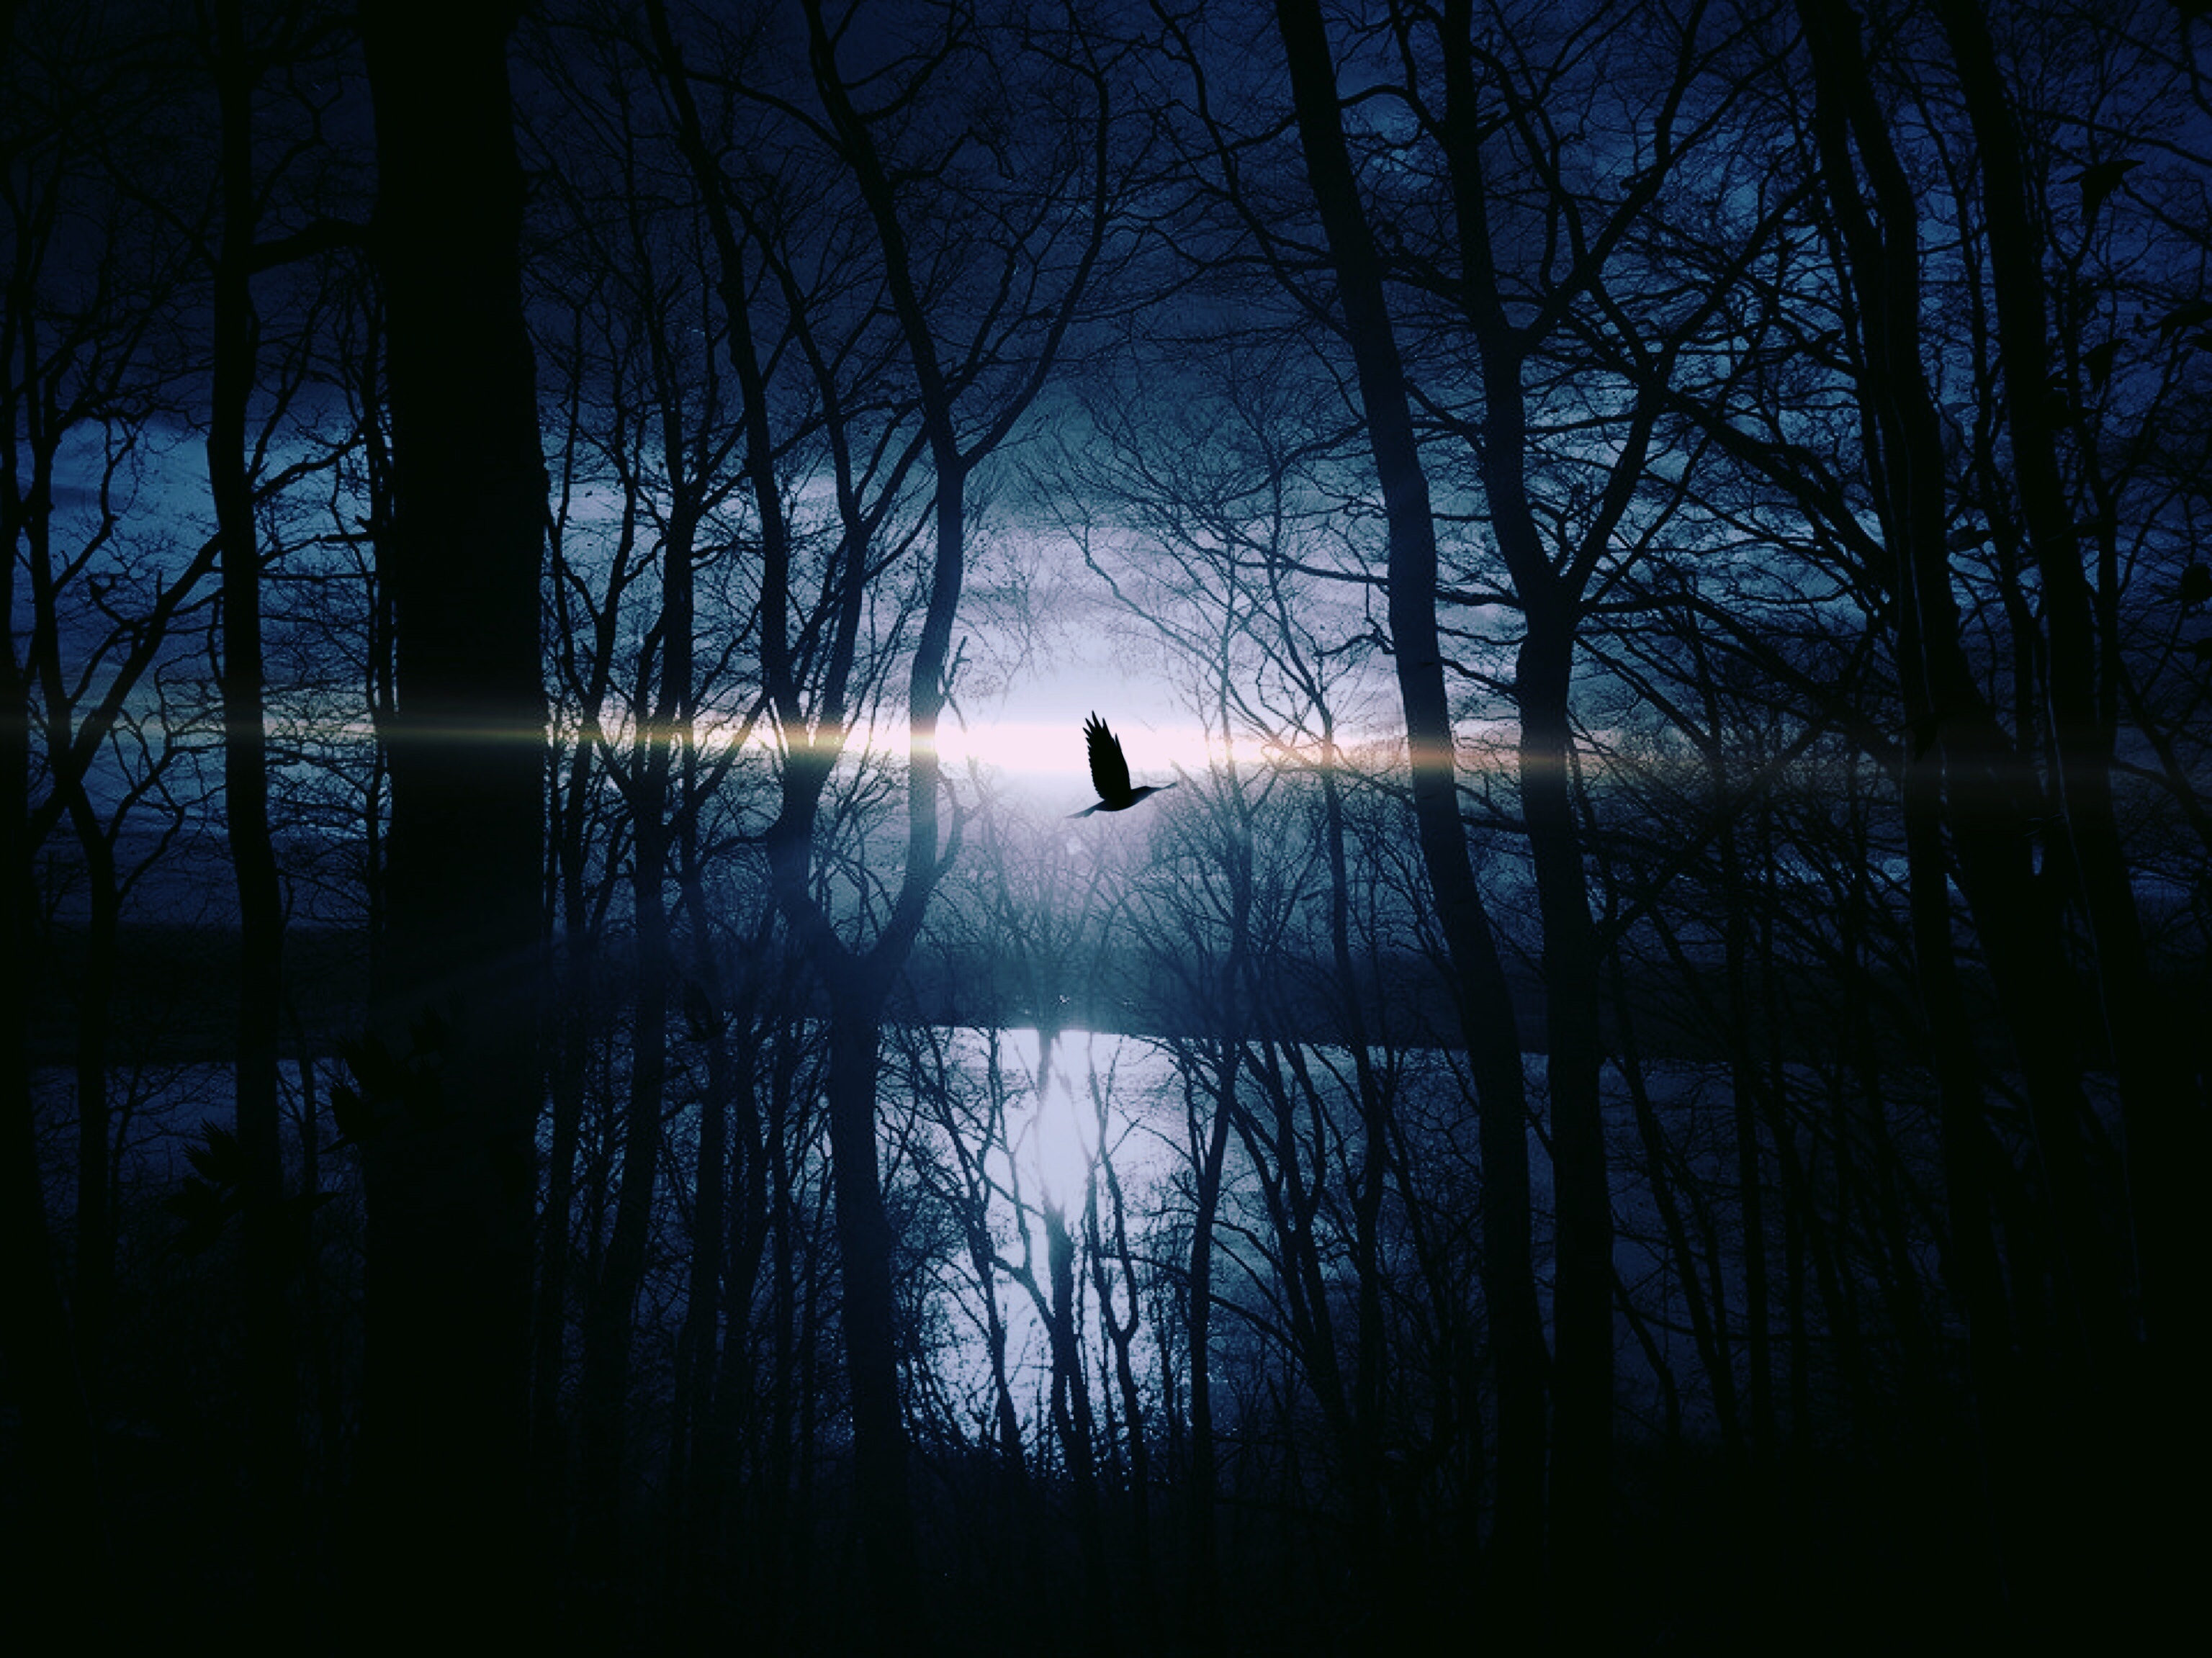
tree, water, nature, forest, branch, silhouette, bird, light, sky, fog, sunrise, mist, night, sunlight, morning, lake, dawn, atmosphere, dusk, evening, reflection, darkness, moonlight, trees, atmospheric phenomenon